Dreadnought

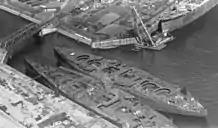
Unfinished "Württemberg" (right) and the "Prinz Eitel Friedrich" in Hamburg after the war, in about 1920

In the other naval theatres, there were no decisive pitched battles. In the Black Sea, Russian and Turkish battleships skirmished, but nothing more. In the Baltic Sea, action was largely limited to convoy raiding and the laying of defensive minefields. The Adriatic was in a sense the mirror of the North Sea: the Austro-Hungarian dreadnought fleet was confined to the Adriatic Sea by the Italian, British and French blockade but bombarded the Italians on several occasions, notably at Ancona in 1915. And in the Mediterranean, the most important use of battleships was in support of the amphibious assault at Gallipoli.